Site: brandenburg
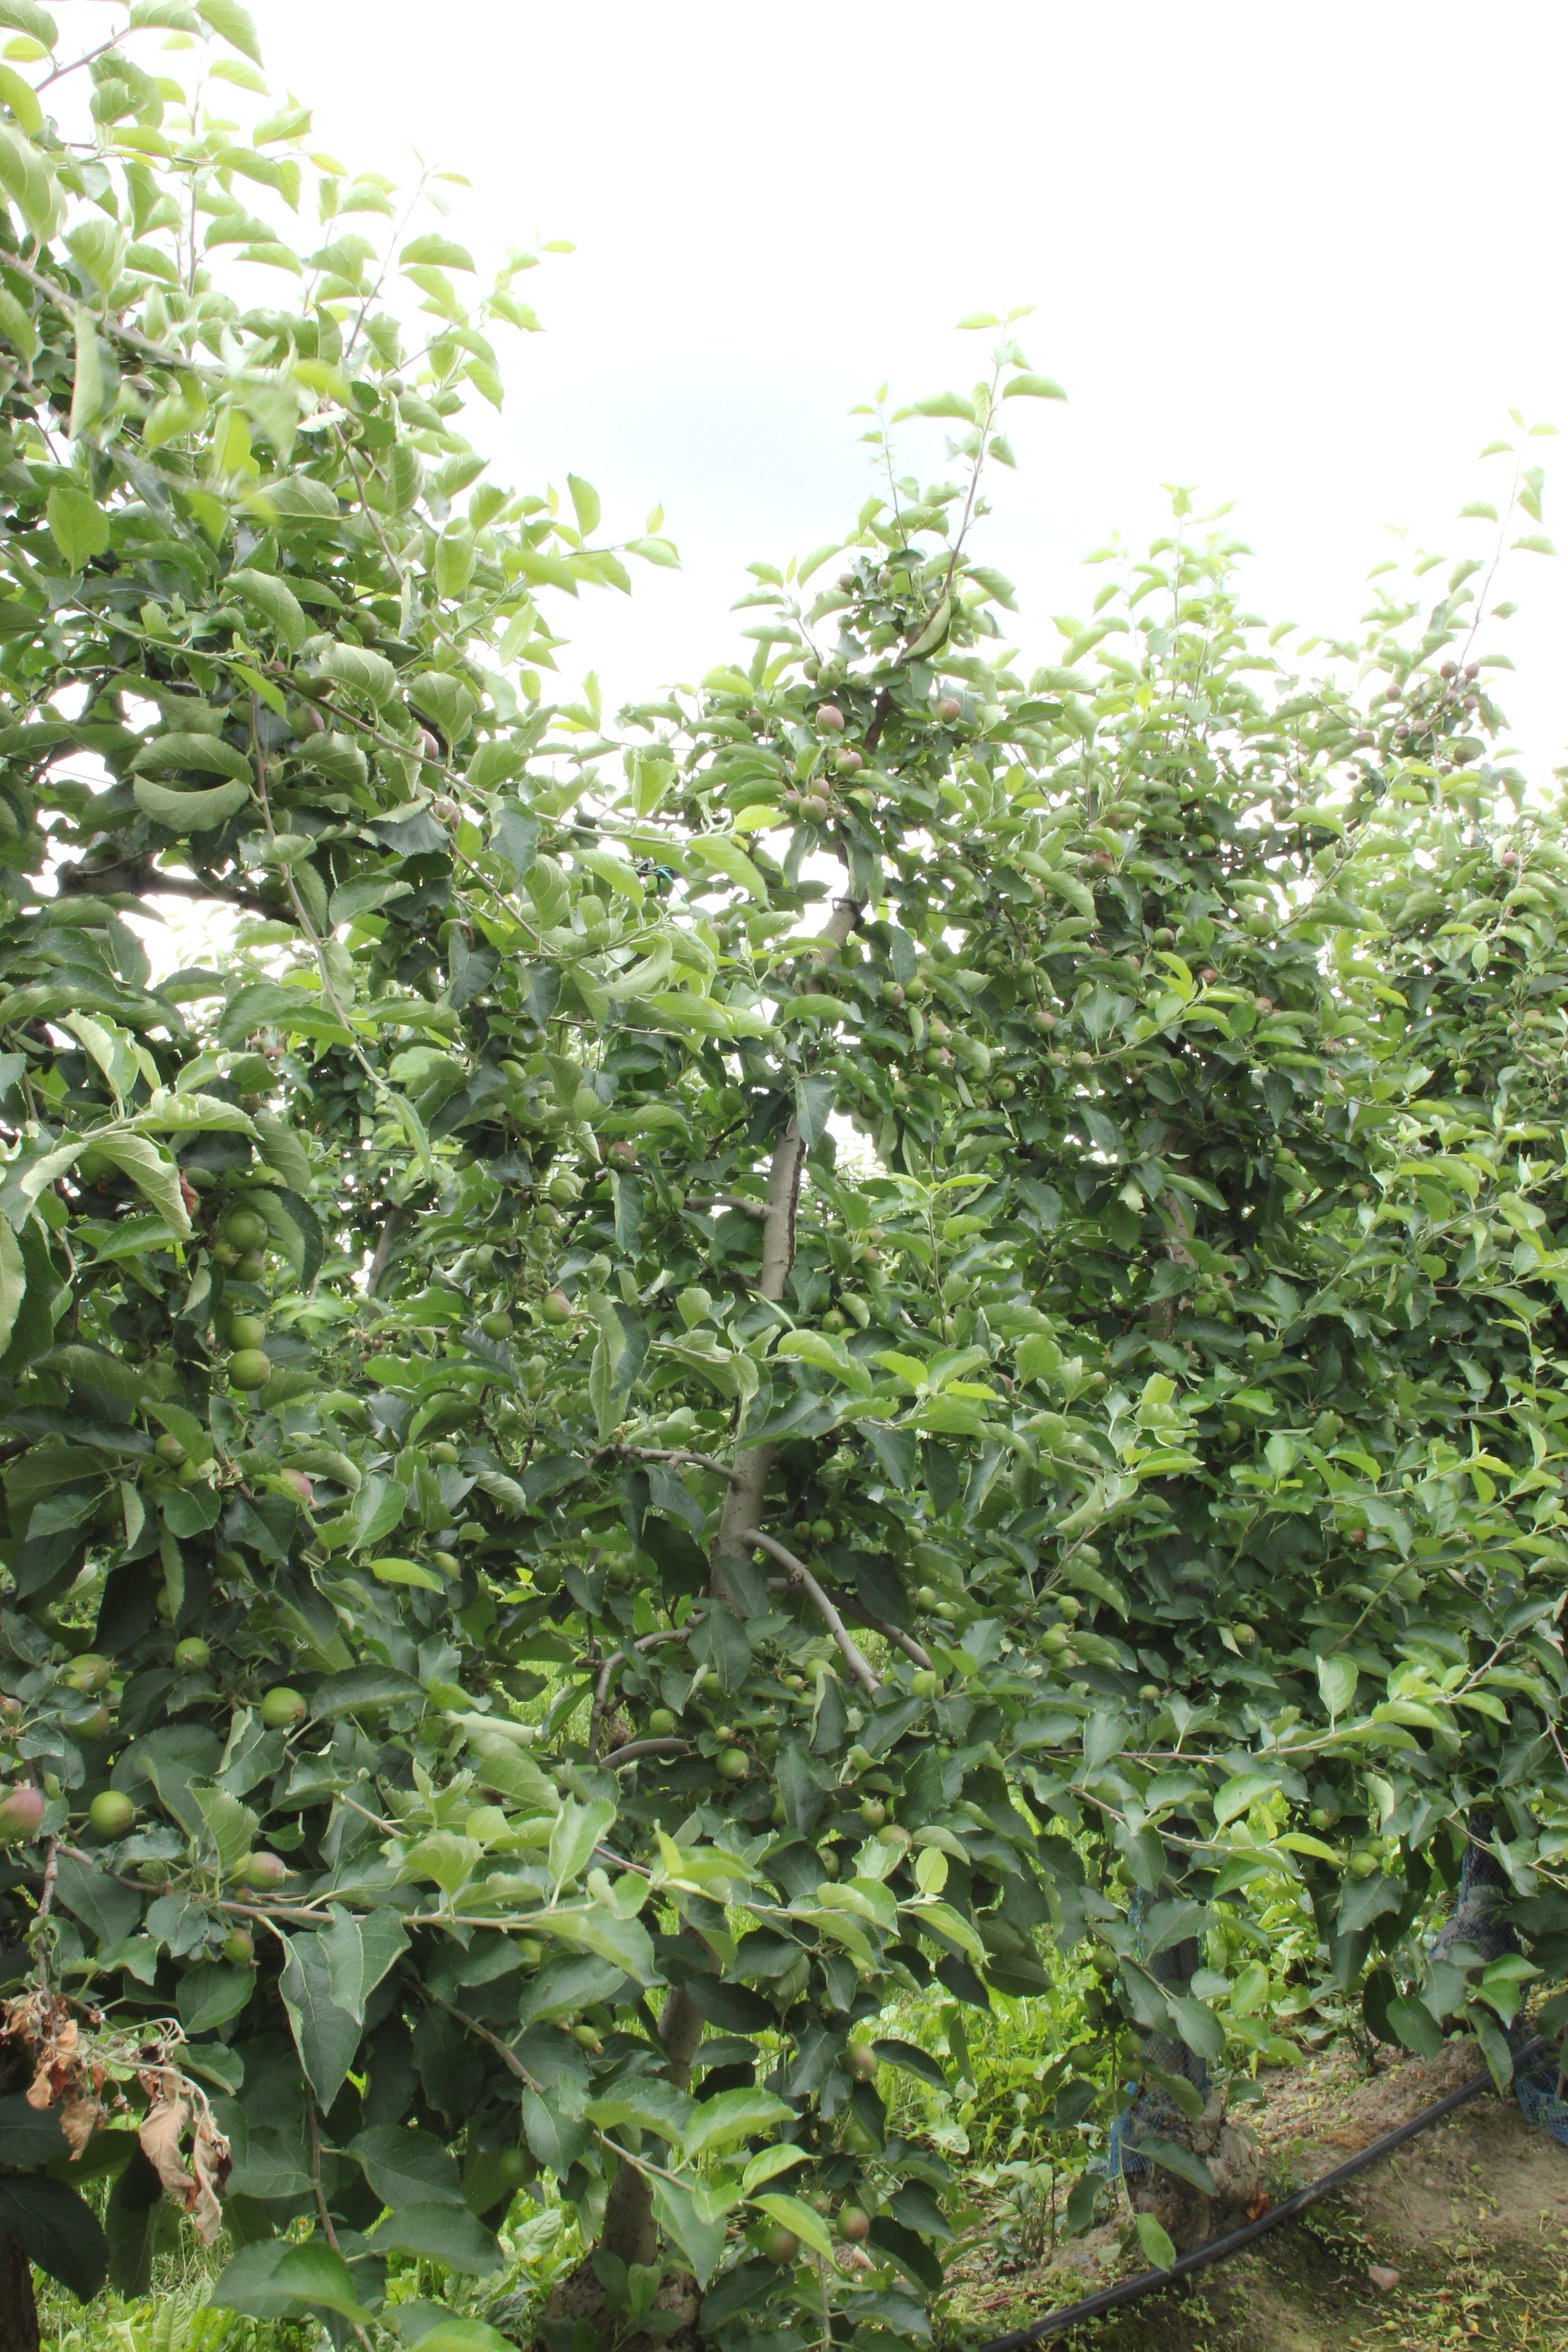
Growth stage (BBCH 73): Development of fruit